Daytona Prototype

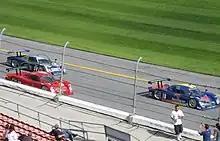
Daytona Prototypes competing at the 2007 24 Hours of Daytona

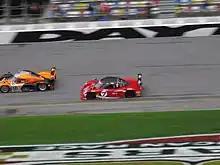
Daytona Prototypes competing at the 2008 24 Hours of Daytona

For the 2003 Rolex Sports Car Series season, the Grand American Road Racing Association (GARRA) announced that they would stop support of their two premier open cockpit classes, known as SRP-I and SRP-II. These cars, mostly modified from Le Mans Prototypes, were technologically advanced and could reach high speeds, specifically on the Mulsanne Straight at the 24 Hours of Le Mans. However, these same speeds were found to be extremely dangerous at GARRA's premier track, the Daytona International Speedway. The concrete walls of the oval section of the road course that the series runs were dangerous enough on their own, but were also on the parts of the track where cars reached their highest speed. Therefore, GARRA decided that they would need to slow down their competitors in order to make their racing series safer.